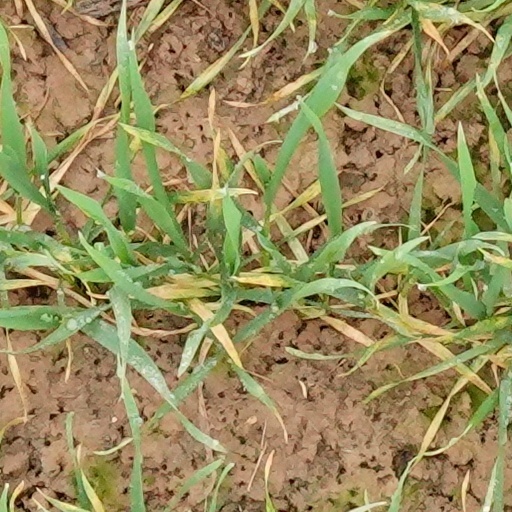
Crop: wheat